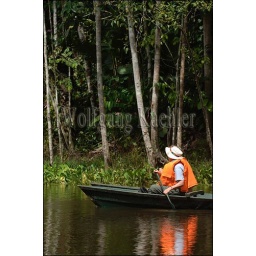
Peru, amazon basin, maranon river, la posada lodge, tourists in canoe paddling on lake in rain forest